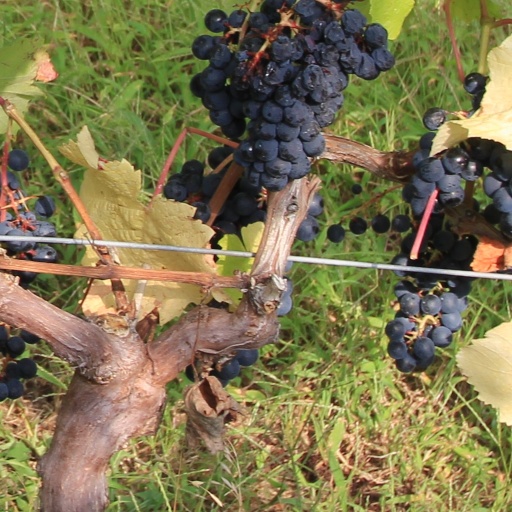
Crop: grape